Wolf Albach-Retty

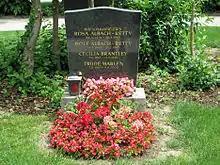
Grave of Albach-Retty at Vienna's Zentralfriedhof

After World War II, his acting career soured as his past successes were no longer remembered, and he was only able to find supporting acting roles in films. He returned to the Burgtheater and starred in, among other plays, "Anatol" by Arthur Schnitzler. By that time, he was into his second marriage to actress Trude Marlen. Together, they had a daughter, Sacha Darwin (born 1947). He died in Vienna on 21 February 1967 and is buried in Vienna's Zentralfriedhof.